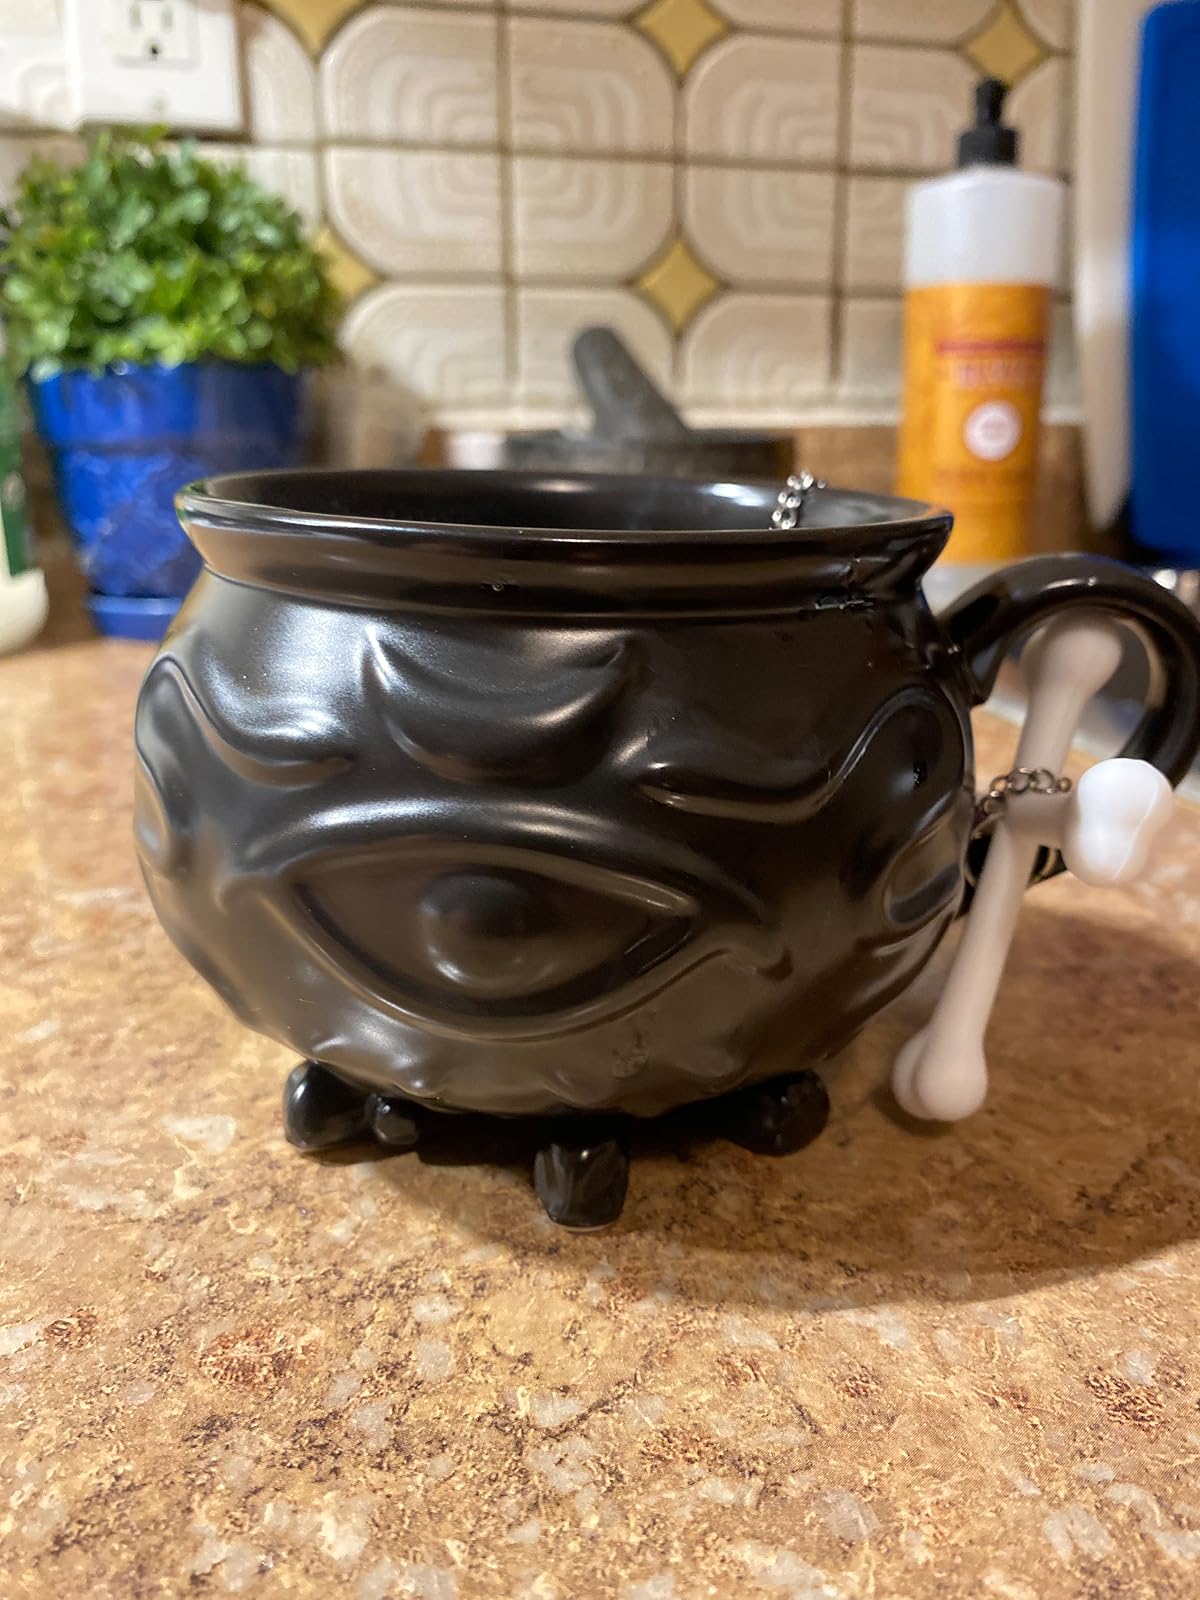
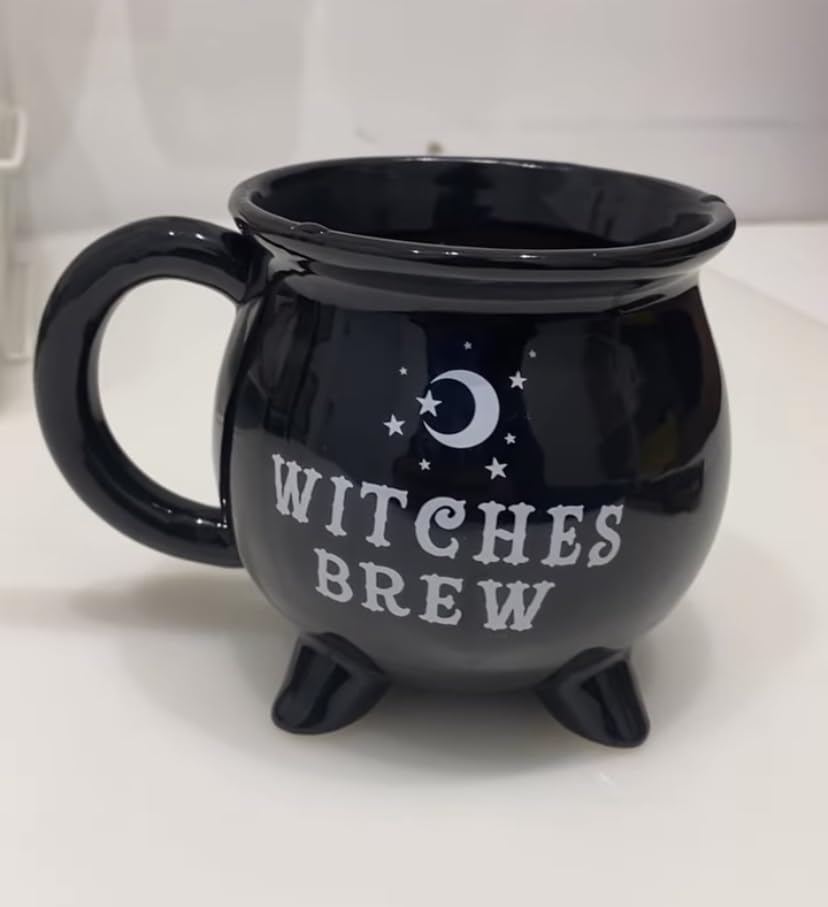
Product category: items_mug
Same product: no